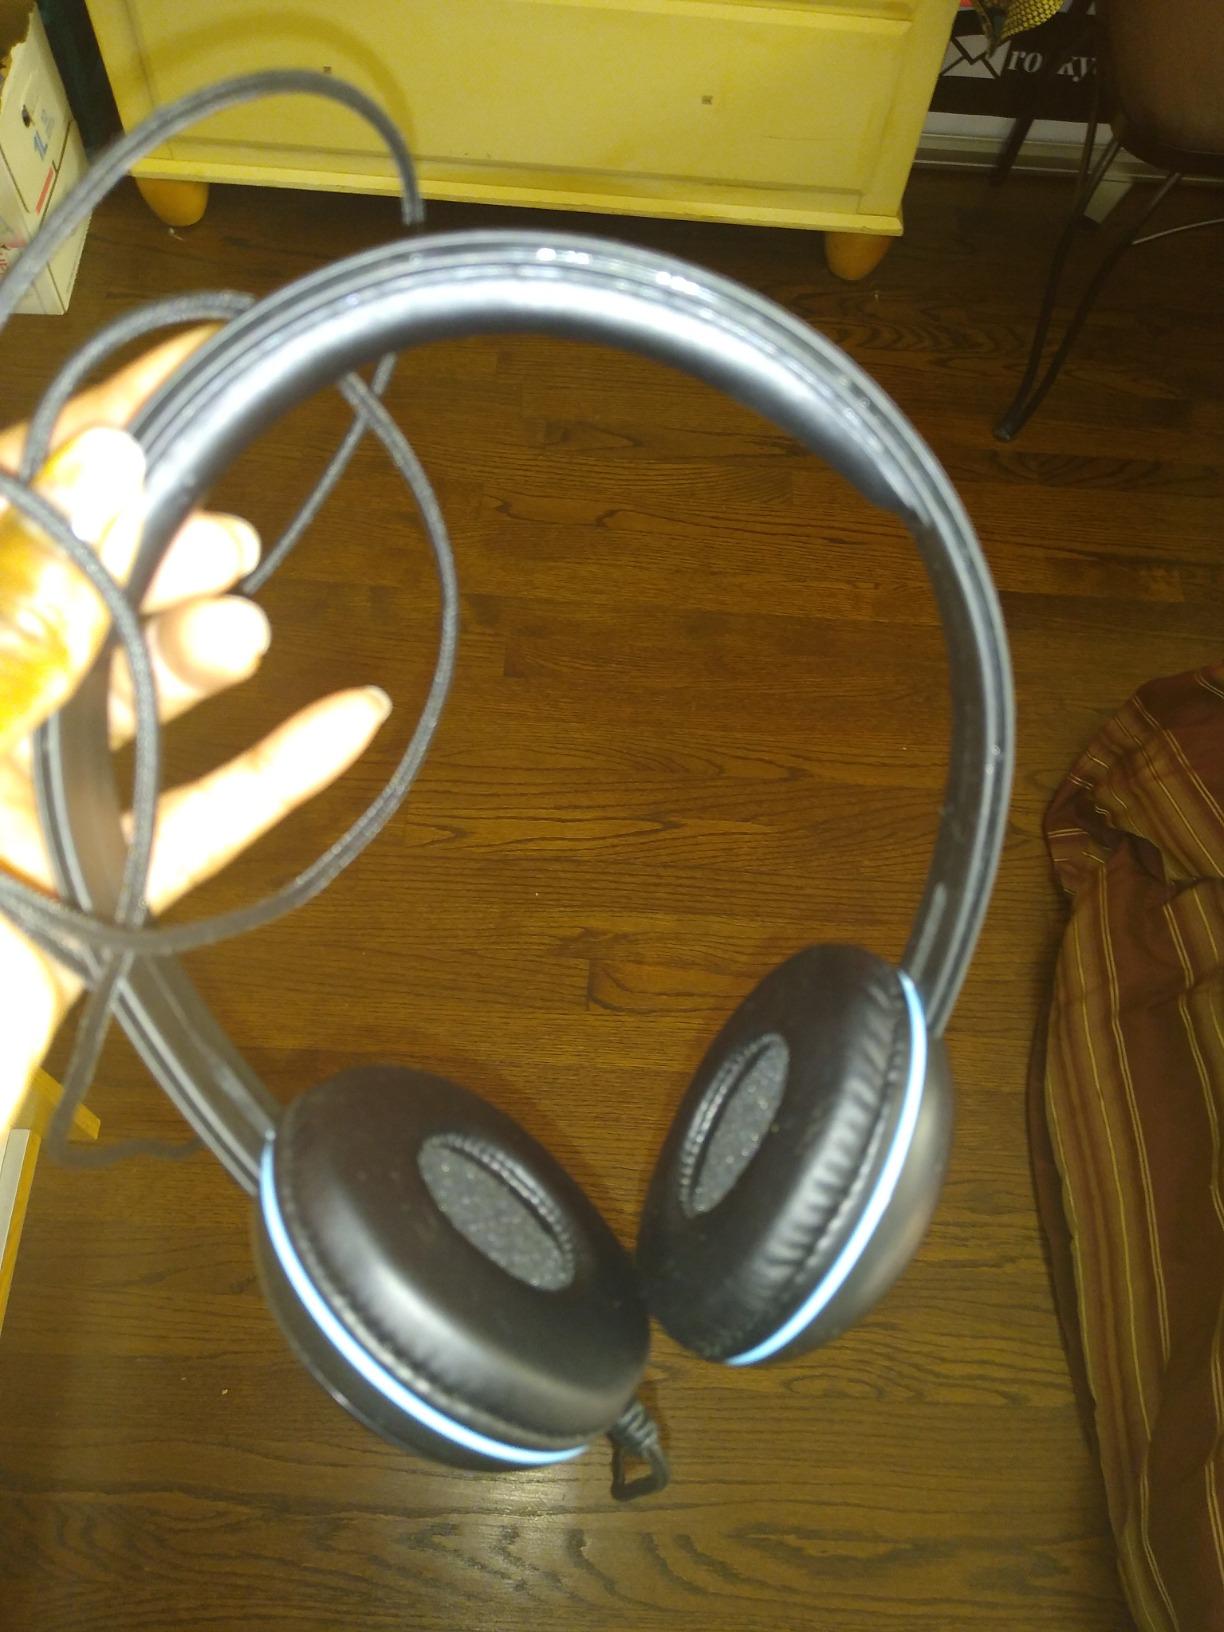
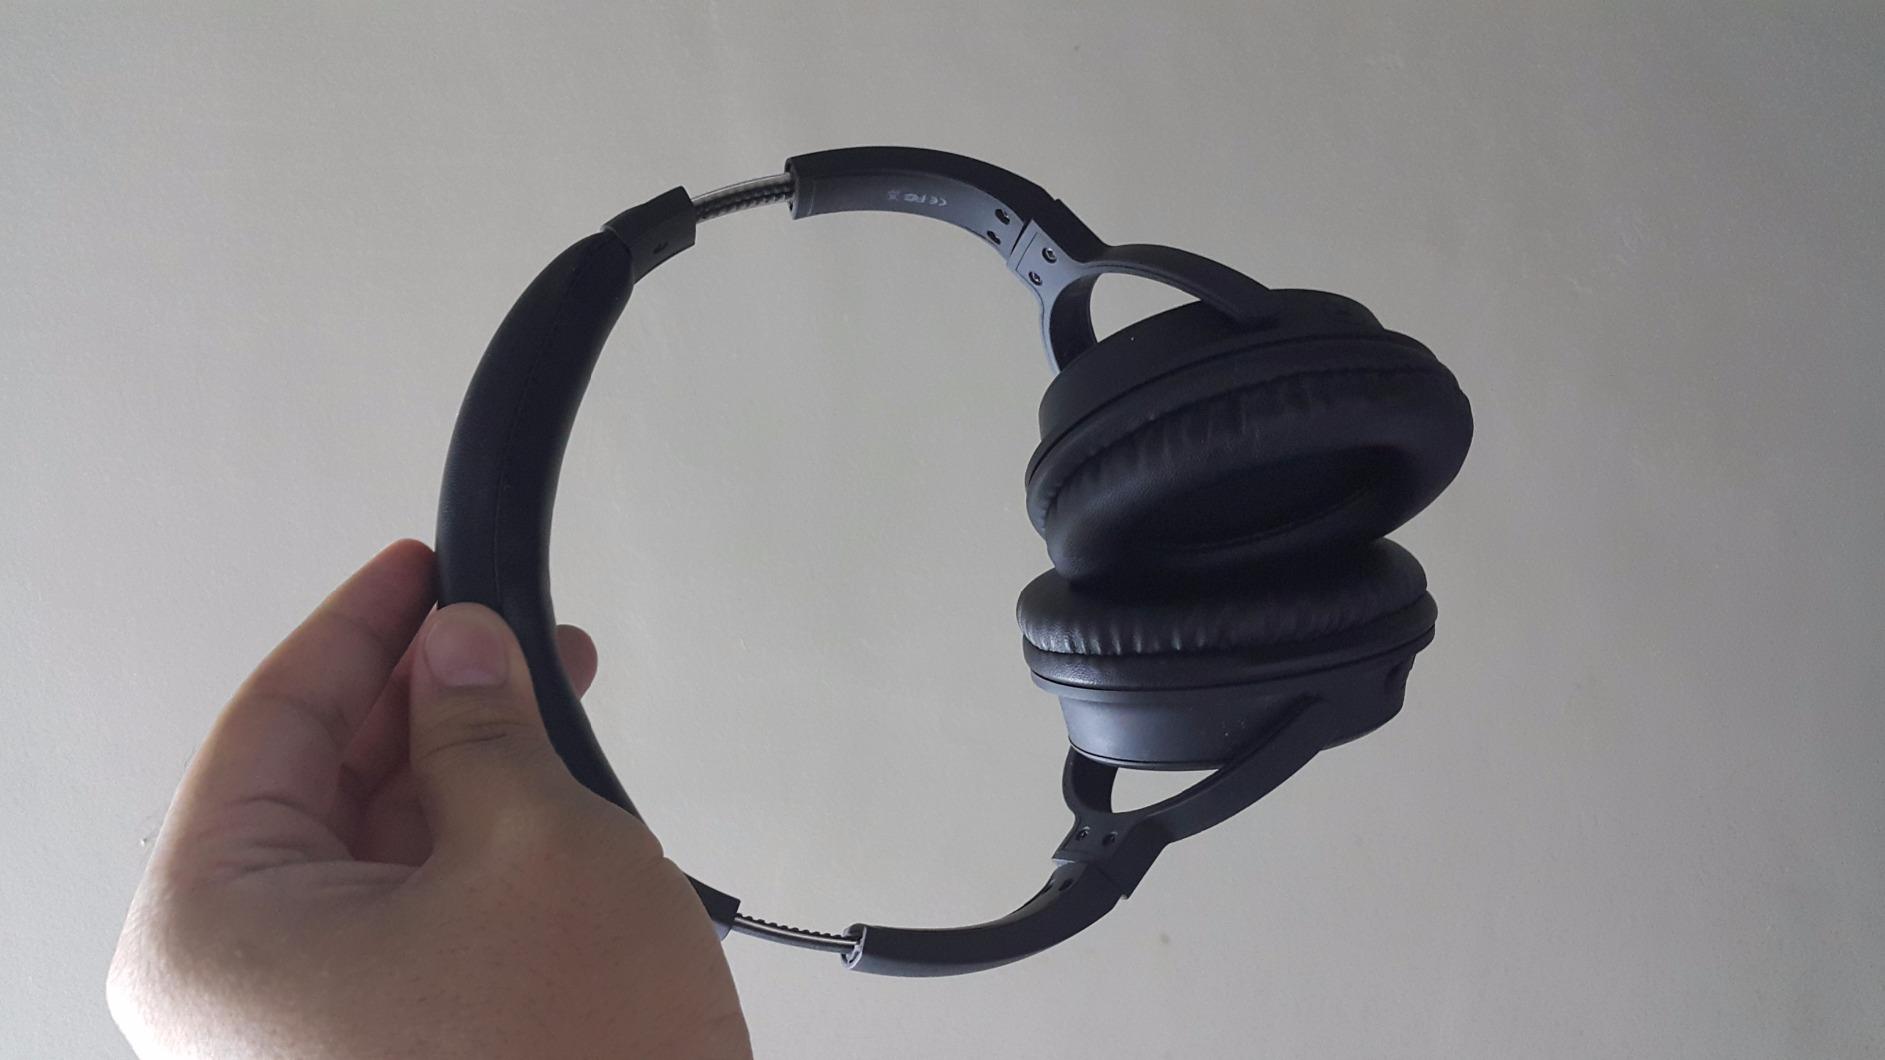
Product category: headphones
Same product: no